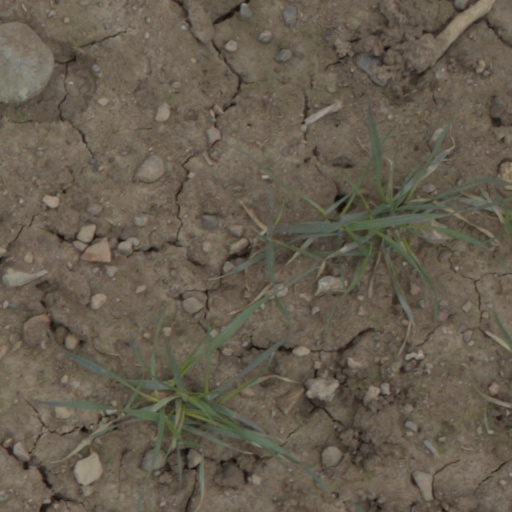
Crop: wheat